Pancake

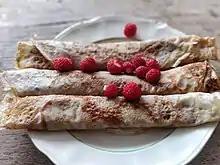
Nordic pancakes

Pancakes in Irish are known as "Pancóga." They are usually thick and are often prepared similarly to American style pancakes. Buttermilk pancakes are especially popular, though traditional style crêpes are also eaten. They are typically topped with either Nutella (or a similar chocolate spread), fruit, maple syrup or butter and sugar.